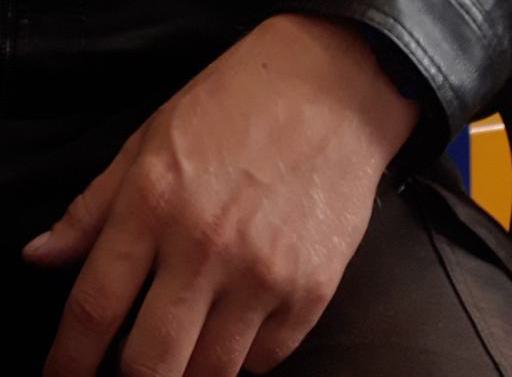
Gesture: no_gesture